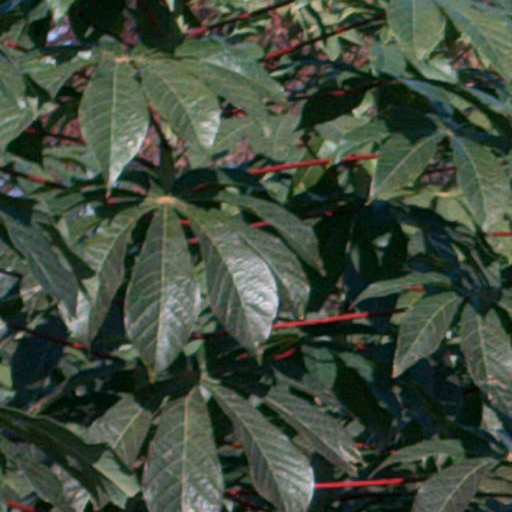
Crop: cassava